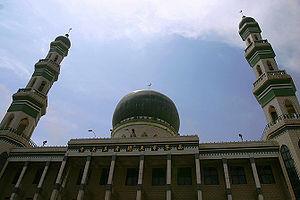
La Grande Mosquée Dongguan de Xining, est située dans la zone urbaine du District de Chengdong à Xining, dans la province de Qinghai en Chine.
Vous trouverez ci-dessous une liste partielle des mosquées de République populaire de Chine.